Spanish Baroque ephemeral architecture

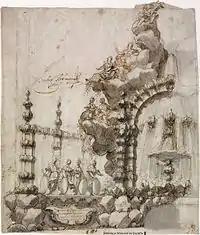
"Monte Parnassus", ephemeral decoration project on the occasion of the entry of Philip V in Madrid (1701), by Teodoro Ardemans.

One of the main characteristics of Baroque art is its illusory and contrived character: "ingenuity and design are the magic art through which one manages to deceive the eye to the point of astonishment". The visual and ephemeral were especially valued, so the theater and the various genres of performing arts and shows were booming: dance, pantomime, musical drama (oratorio and melodrama), puppet shows, acrobatics, circuses, etc. There was a feeling that the world is a theater ("theatrum mundi") and life a theatrical performance: "all the world is a stage, and all men and women mere actors" ("As You Like It", William Shakespeare, 1599). Similarly there was a tendency to theatricalize the other arts, especially architecture. It was an art based on the inversion of reality: on "simulation", on turning the false into the true, and on "dissimulation", passing off the true as false. Things are not shown as they are, but as one would like them to be, especially in the Catholic world, where the Counter-Reformation had a meager success, since half of Europe turned to Protestantism. In literature, it manifested itself by giving free rein to rhetorical artifice, as a means of propagandistic expression in which the sumptuousness of language sought to reflect reality in a sweetened form, resorting to rhetorical figures such as metaphor, paradox, hyperbole, antithesis, hyperbaton, ellipsis, etc. This transposition of reality, which is distorted and magnified, altered in its proportions and subjected to the subjective criterion of fiction, was also applied to painting, where foreshortening and illusionist perspective are abused for the sake of greater, striking and surprising effects.